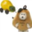
Label: pear